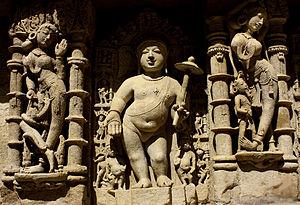
Dans l'hindouisme, Vâmana est le cinquième avatar de Vishnou. Il est descendu sur terre pour réfréner les envies de conquête du démon Bali, qui estimait régner sur les trois mondes. Vamana est représenté sous la forme d'un nain, et il dit à Bali : «Le monde sera partagé en deux parties : la première, aussi grande et étendue que trois pas de nain, sera sous la responsabilité des dieux, la deuxième partie te reviendra.» Bali accepta le marché, mais Vamana reprit sa forme initiale, celle de Vishnou et parcourut en trois pas les trois mondes. Dans sa grande bonté, il envoya Bali garder les enfers. Sous cette forme, Il est appelé Trivikrama, «celui qui fait trois pas». En tant que Vāmana, il est représenté avec un parasol, tenant un pot et un rosaire dans les mains.